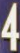
Number: 4